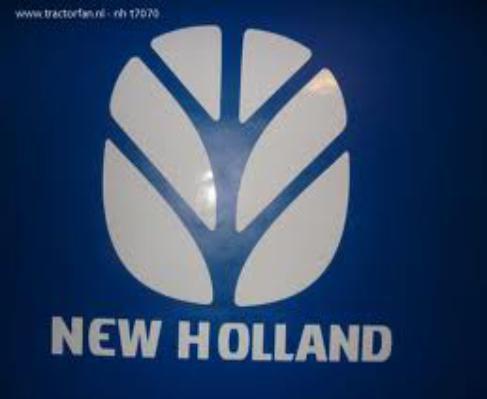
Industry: Others